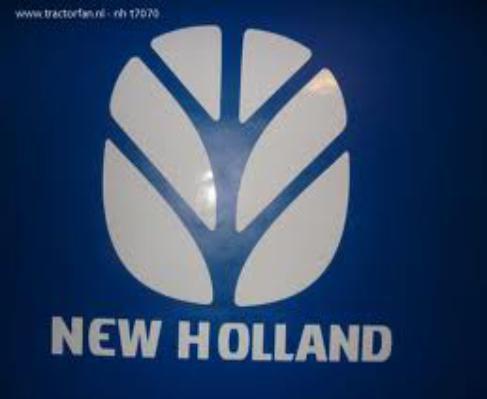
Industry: Others